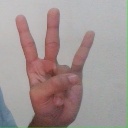
अक्षर: क्ष